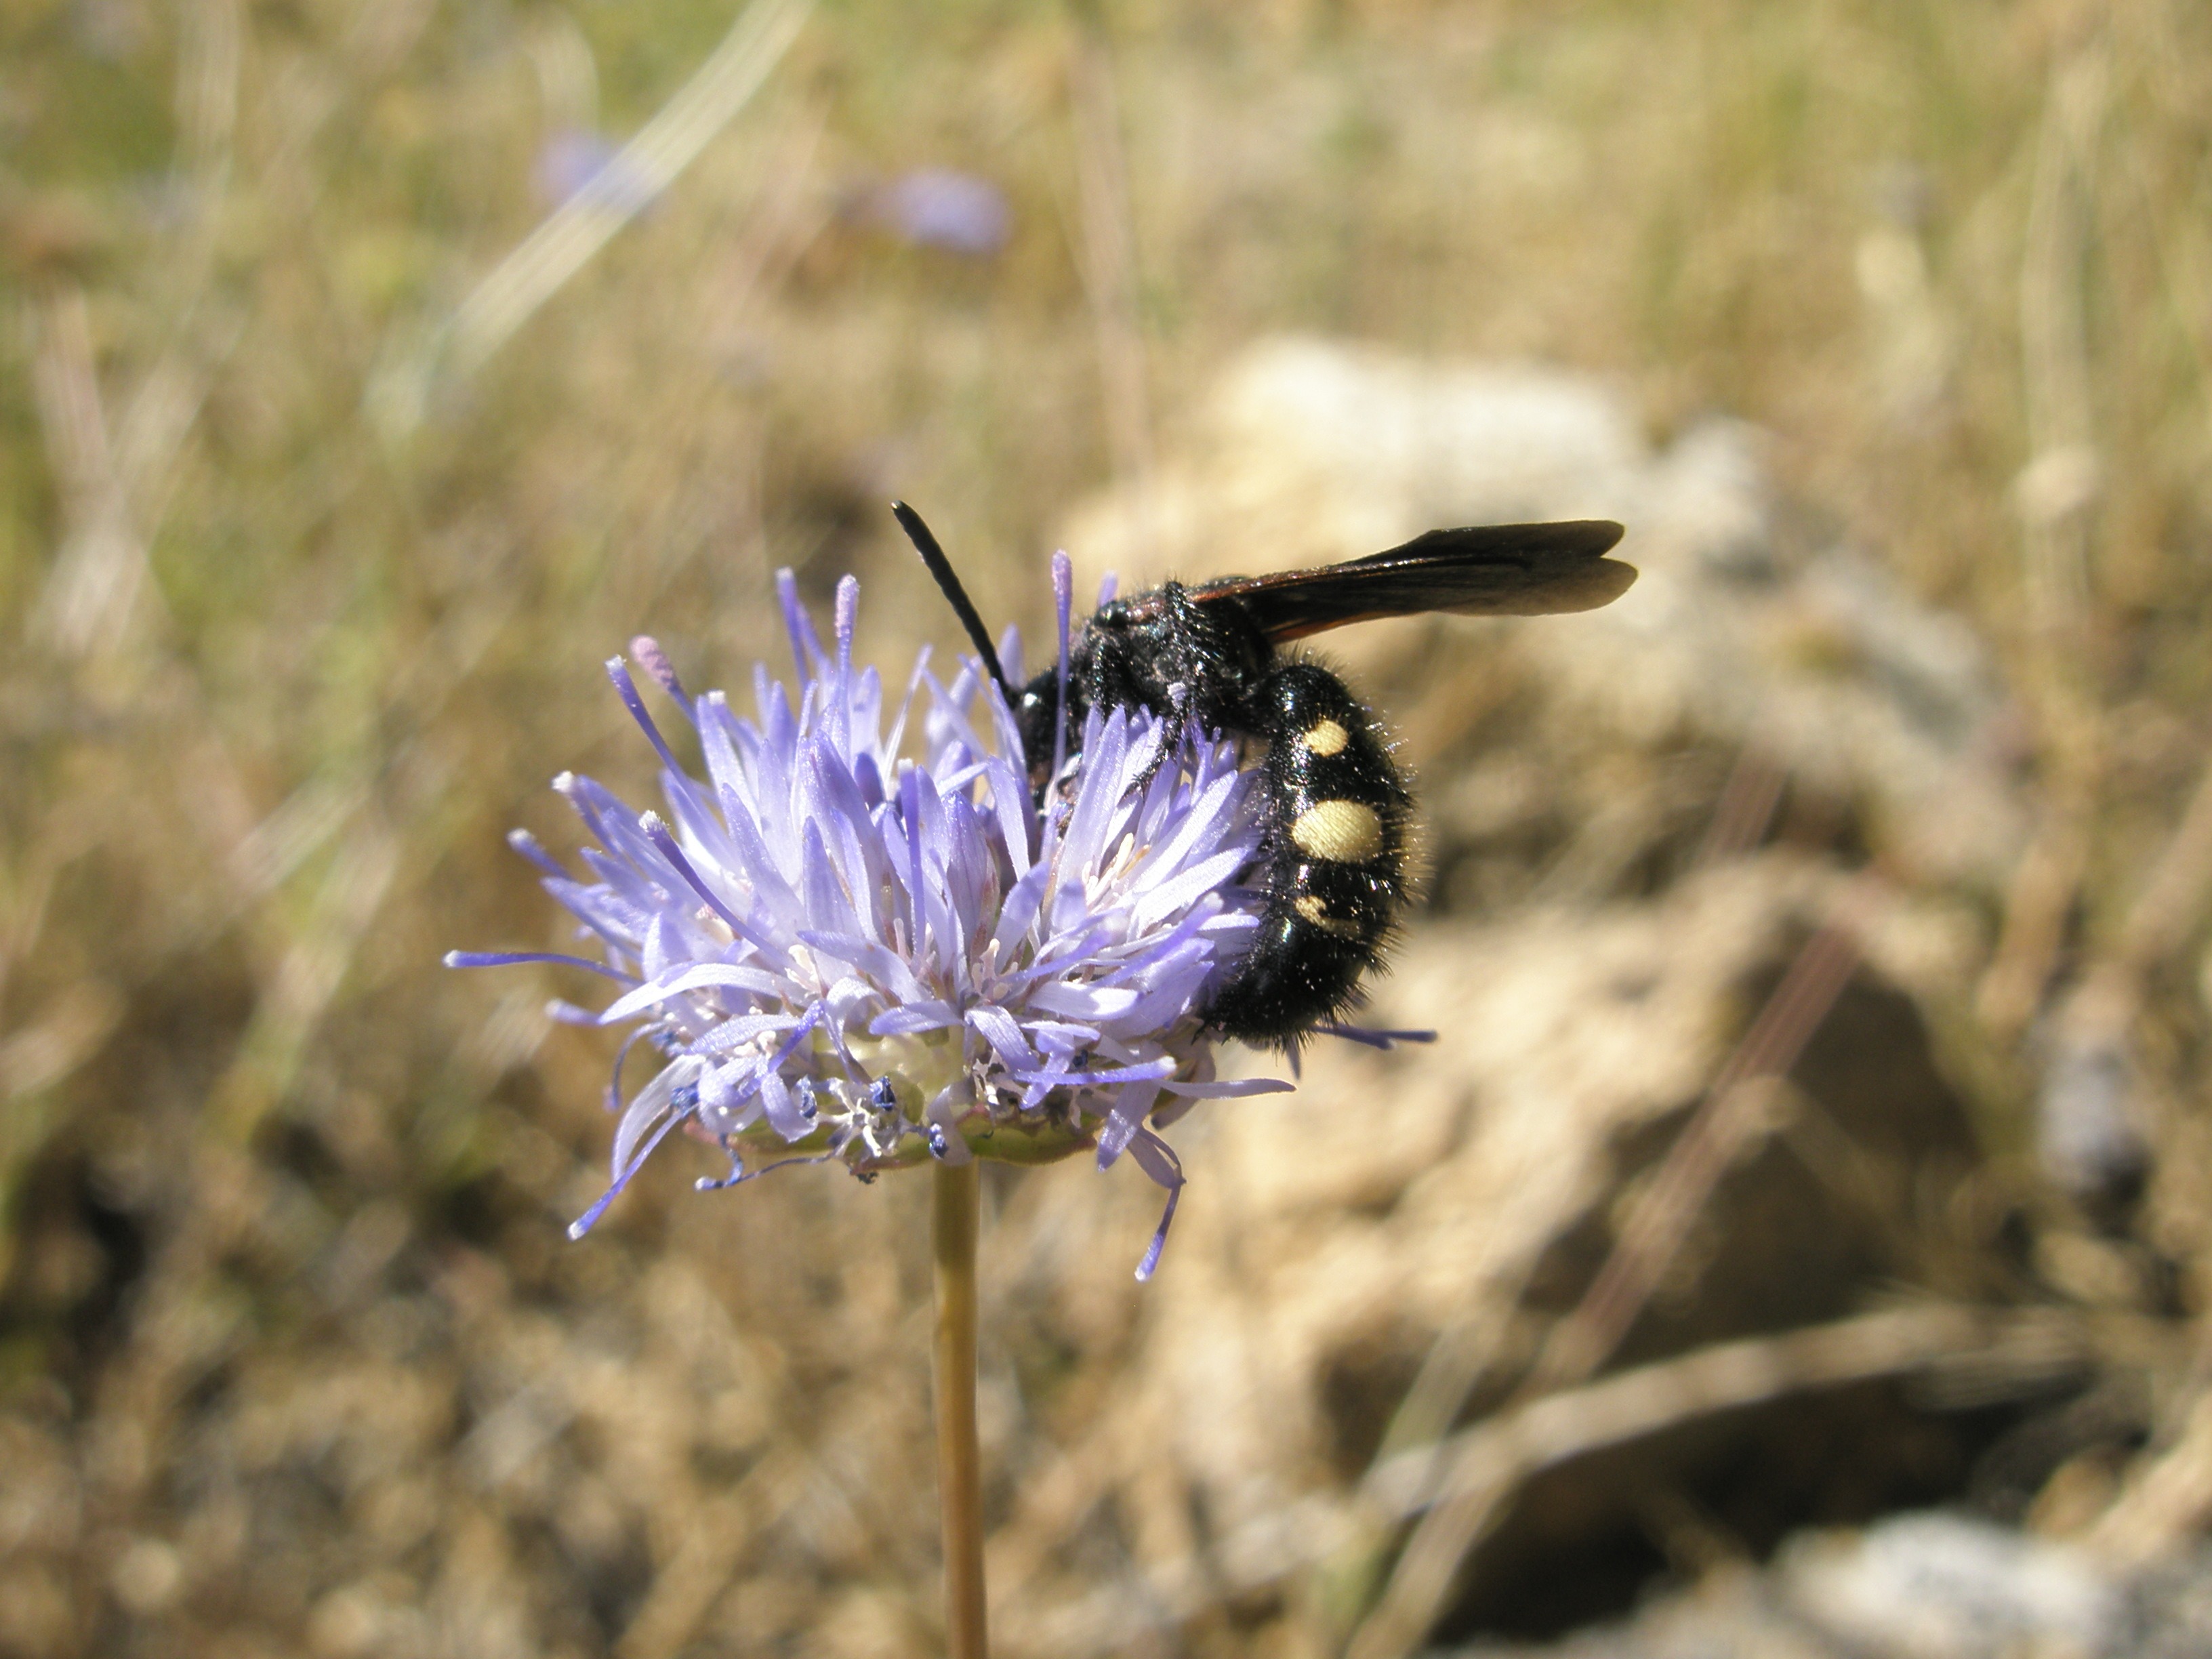
nature, grass, plant, meadow, prairie, flower, wildlife, insect, botany, butterfly, flora, fauna, invertebrate, wildflower, close up, bee, thistle, insects, wasps, nectar, macro photography, honey bee, membrane winged insect, moths and butterflies